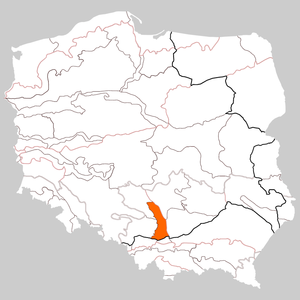
Le haut plateau de Cracovie-Częstochowa, Jura cracovien ou Jura polonais, en polonais Wyżyna Krakowsko-Częstochowska, s'étend sur une bande d'environ 80 km de long entre Cracovie, au sud, et Częstochowa, au nord. Il a une superficie d'environ 2 615 km2 et son altitude moyenne est de 450 mètres. C'est un milieu physique original, unique en Pologne, par ses hautes buttes calcaires du secteur d'Ogrodzieniec, le canyon de Prądnik et ses grottes. C'est aussi un ensemble de sites historiques protégés dans le cadre de parcs nationaux.